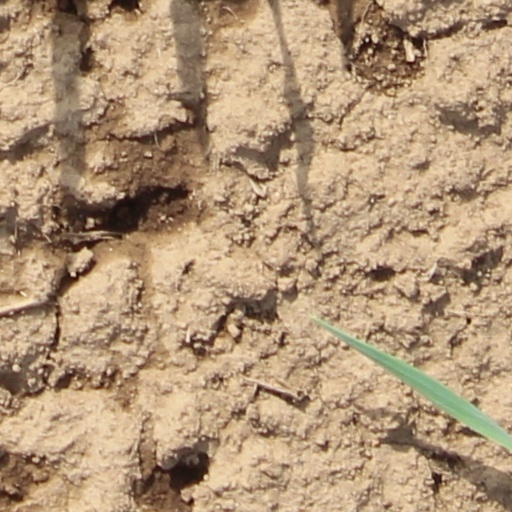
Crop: wheat